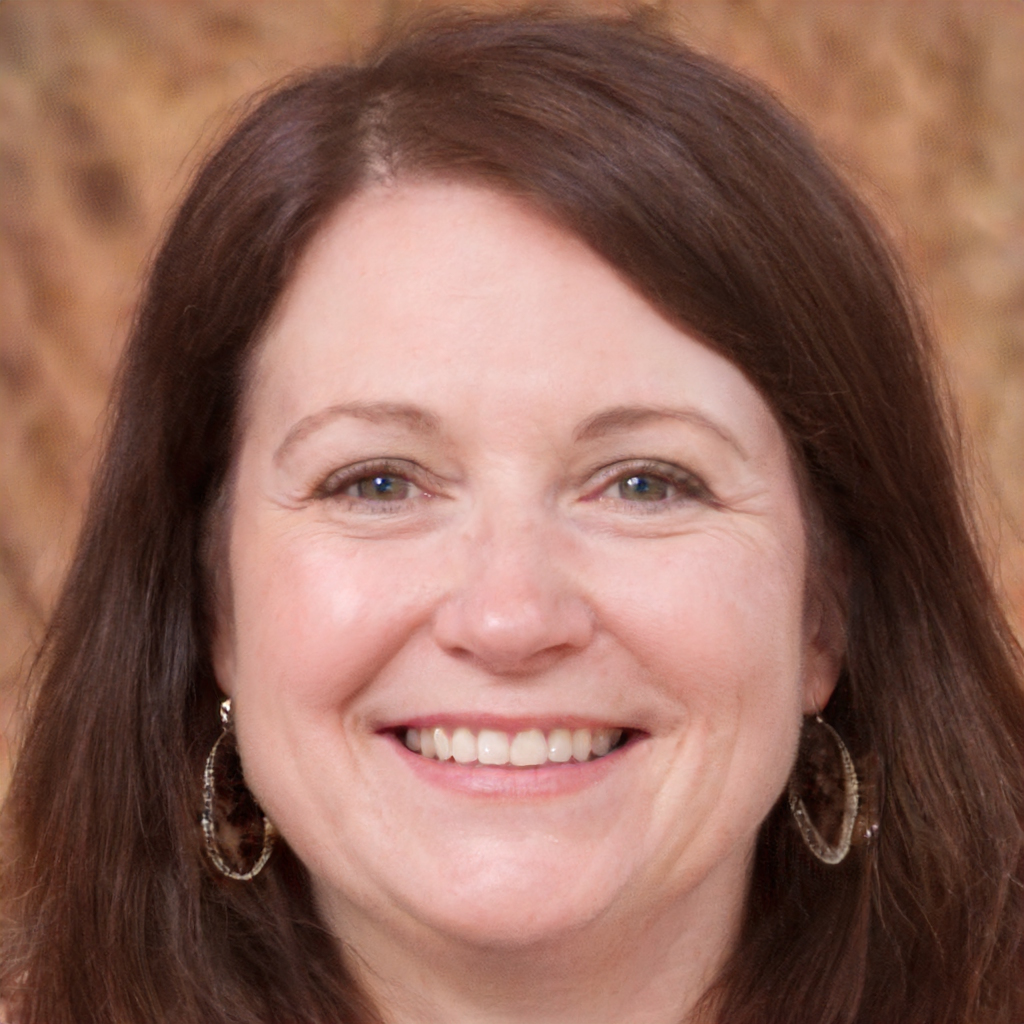
Label: Colored